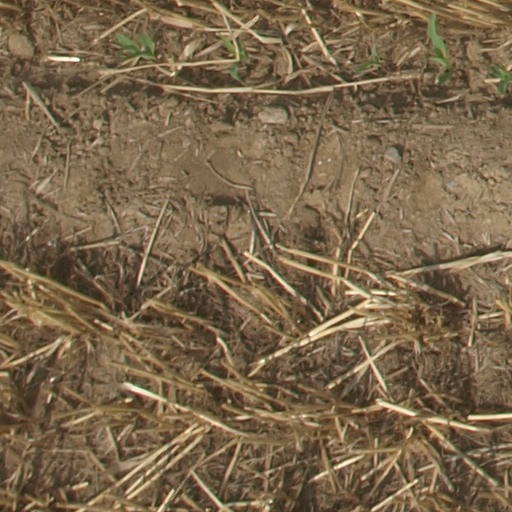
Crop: maize; corn